The Concretes

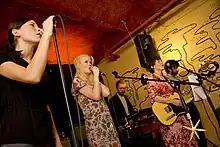
The Concretes playing at Ugglan, 22 December 2006

The Concretes were a Swedish indie pop band from Stockholm.